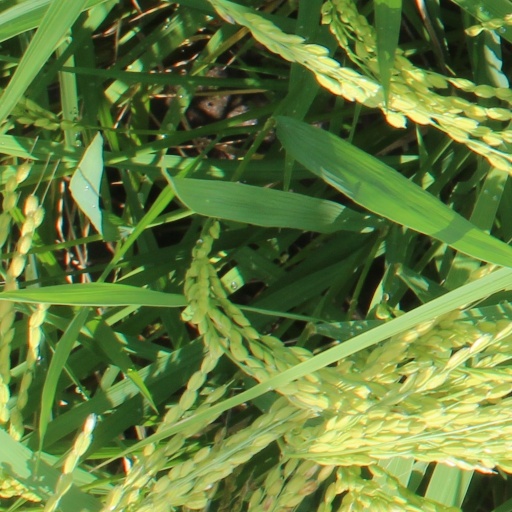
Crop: rice